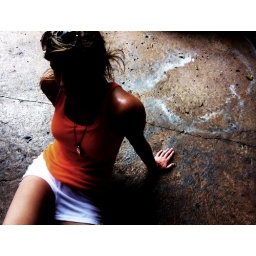
My friend Heather on the dirty floor in Florida